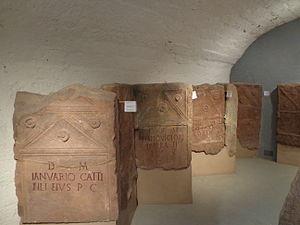
Tres Tabernæ est le nom de la ville actuelle de Saverne à l'époque gallo-romaine. Aux abords immédiats du site existe déjà à l'époque gauloise une fortification, l'oppidum du Fossé des Pandours. La ville, peu évoquée par les auteurs anciens, existe déjà au Iᵉʳ siècle de notre ère selon les traces archéologiques attestées. Les fouilles entreprises depuis le XIXᵉ siècle ont permis d'en mettre au jour un certain nombre de vestiges qui sont conservés au sein du musée du château des Rohan. Du fait de nombreuses carrières de grès rose, les archéologues ont pu dégager de nombreux éléments lapidaires conservés in situ depuis l'antiquité et appréhender le passé gallo-romain de la ville actuelle.